Henry Percy, 1st Baron Percy

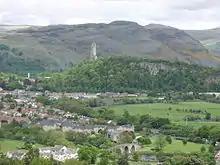
The view from Stirling Castle with the present Stirling Bridge in the foreground and the Wallace Monument in the middle distance

By the summer of 1295, Henry was in the north with his grandfather Earl Warenne. Edward I's deliberately humiliating treatment of King John I of Scotland and his nobles was making war inevitable. Warenne was King John's father in law, used as an intermediary by Edward. In 1294 Philip IV of France had taken back Aquitaine from the English crown and now negotiated a treaty with the Scots to wage war on Edward on two fronts. During March 1296 Edward I's army surrounded Berwick on Tweed, then the largest town in Scotland and an important seaport. It was here on 30 March that Henry Percy was knighted by the King. Later on the same day the town was taken and the ruthless king, apparently provoked by the inhabitants previously baring their buttocks at him, ordered the city put to the sword "whatever the age or sex" and according to the "Scotichronicon" 7,500 were executed.